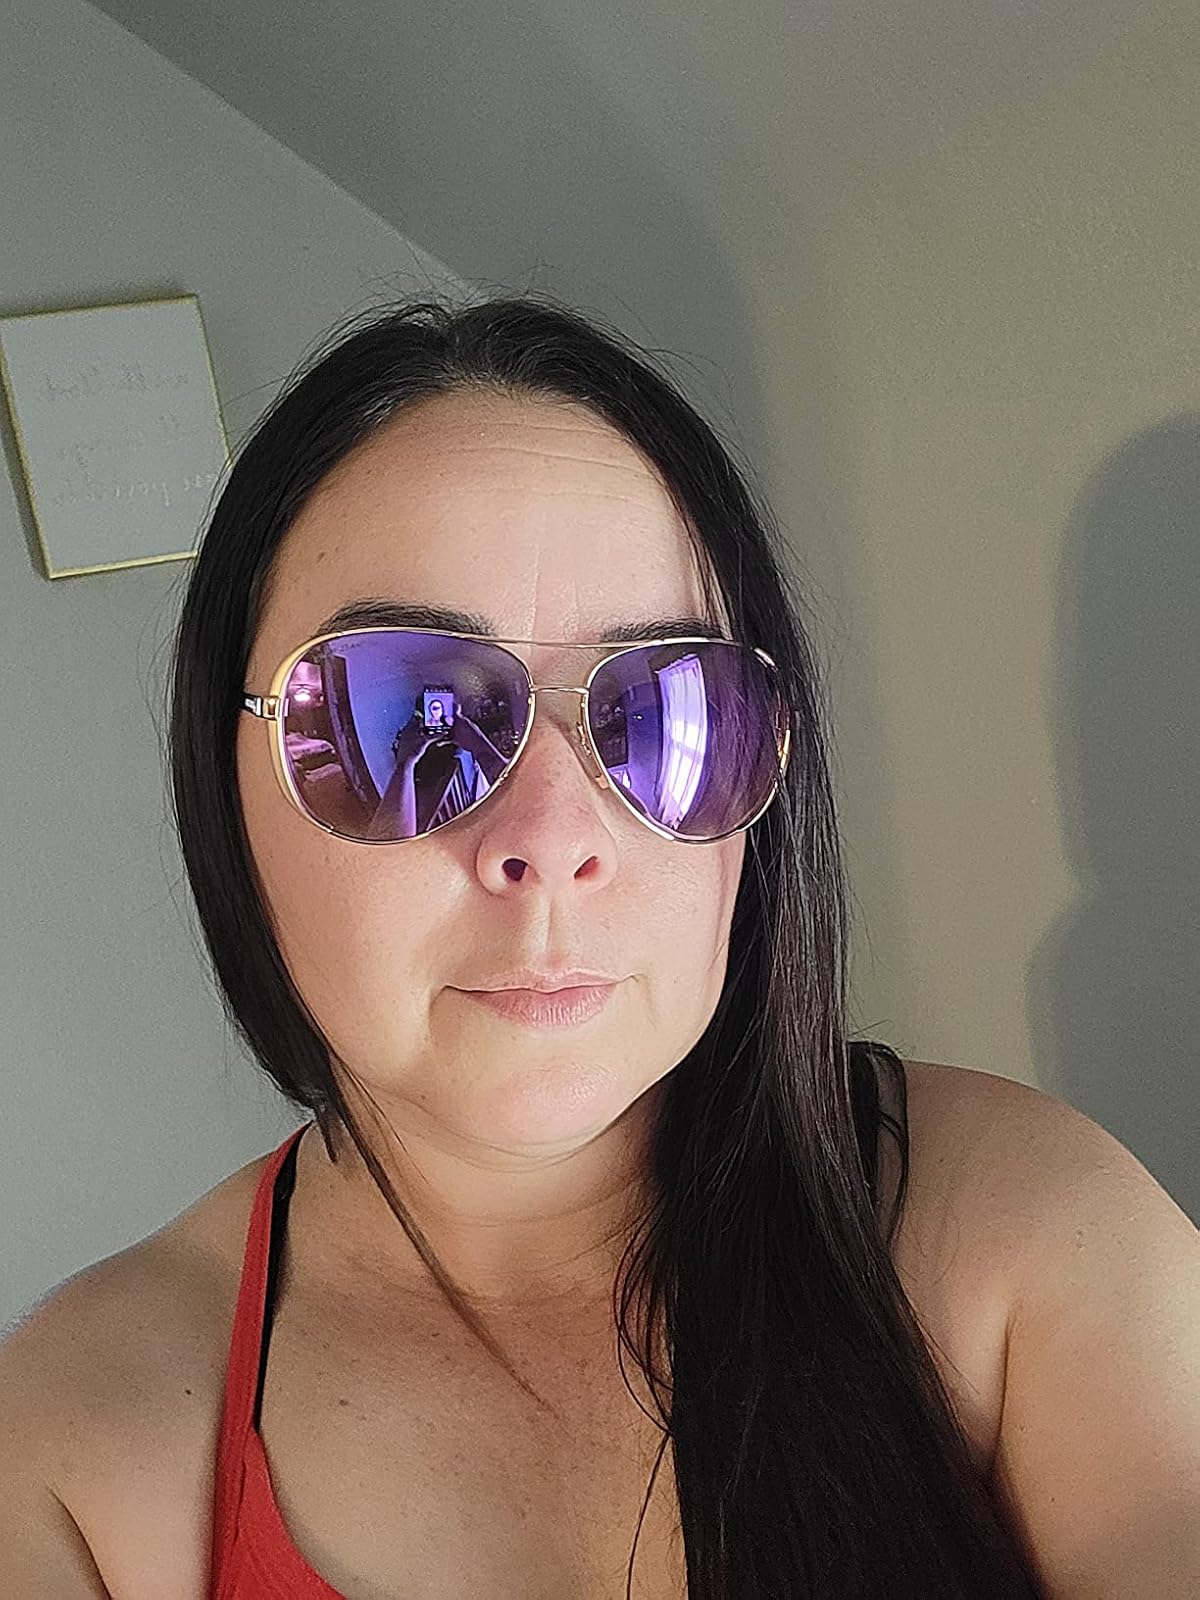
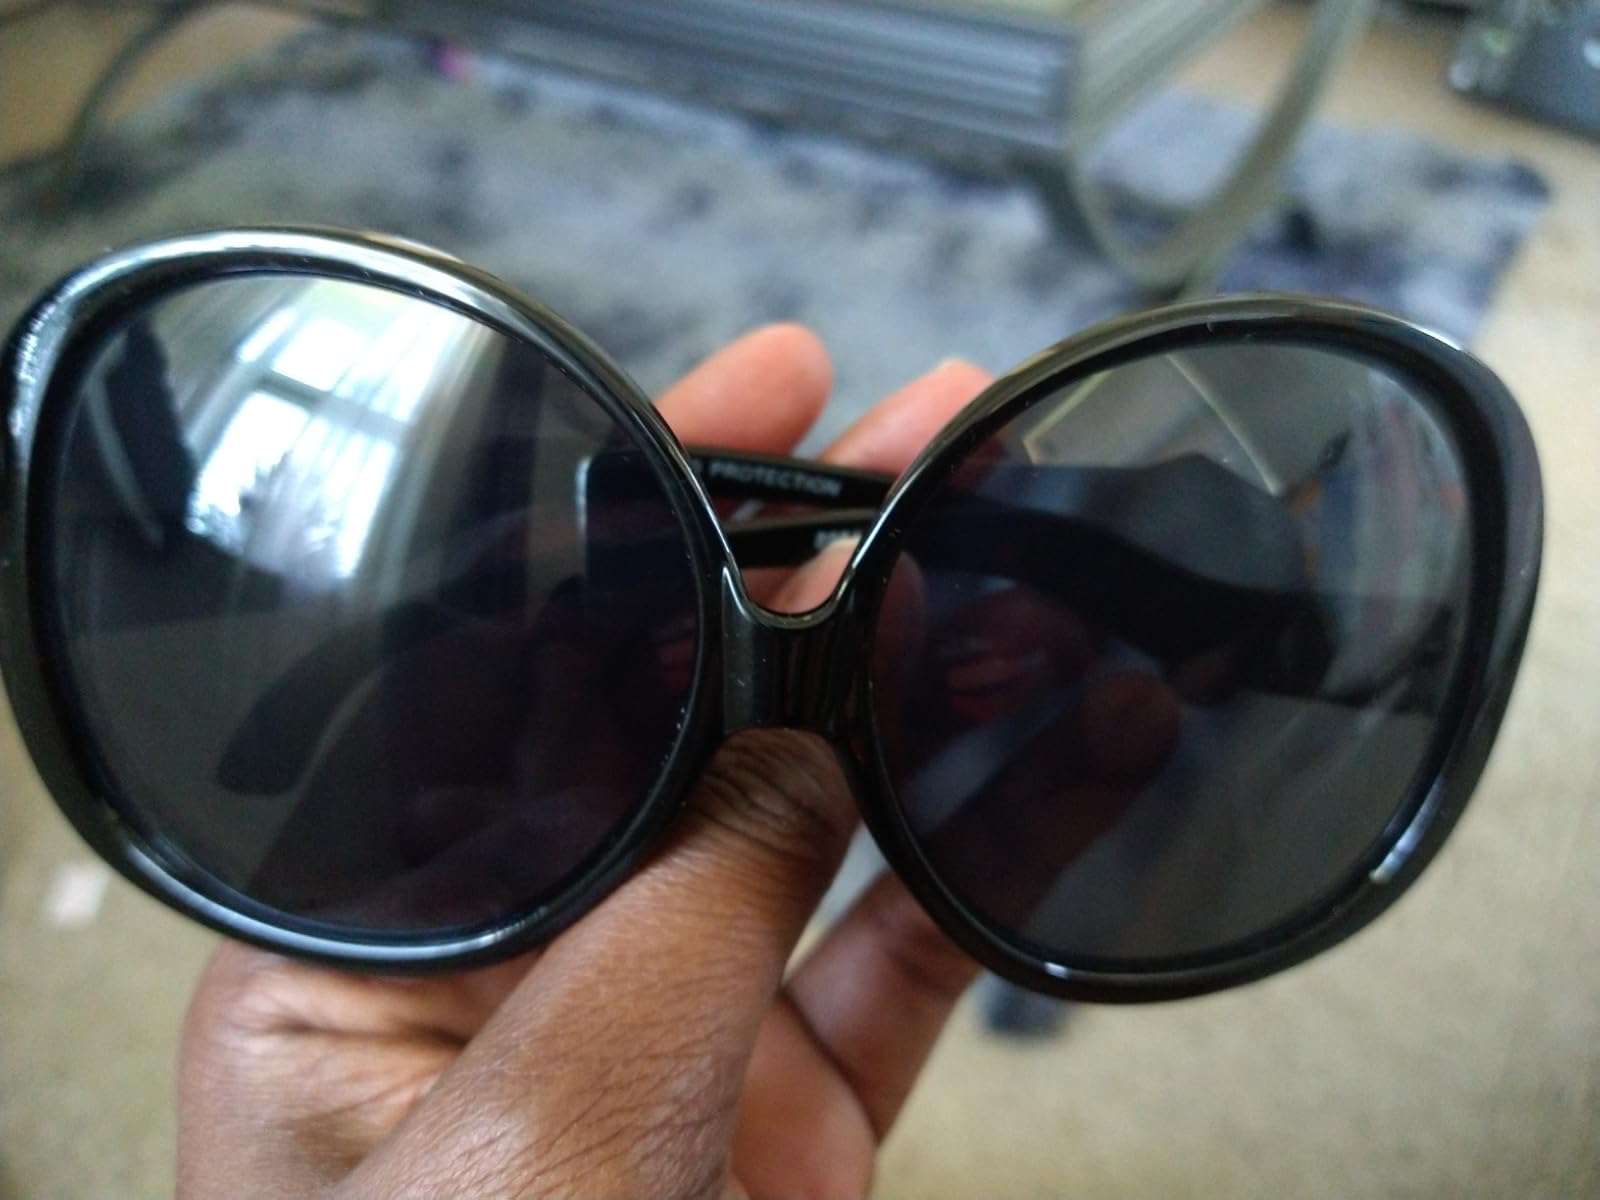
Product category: accessories_sunglasses
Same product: no